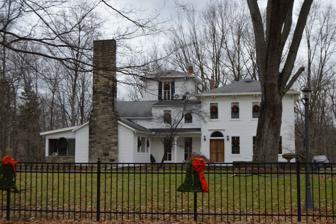
Building: John and Maria Adams House
Country: United States of America
Year built: 1820
United States historic place John and Maria Adams House U.S. National Register of Historic Places Southern side Show map of Ohio Show map of the United States Location 7315 Columbia Rd., north of Olmsted Falls , Ohio Coordinates 41°23′4″N 81°54′9″W / 41.38444°N 81.90250°W / 41.38444; -81.90250 Area 1 acre (0.40 ha) Built 1820 ( 1820 ) Architect Arthur P. Gray Architectural style Italianate, Italian Villa NRHP reference No. 75001368 Added to NRHP October 10, 1975 The John and Maria Adams House is a historic structure near the city of Olmsted Falls , Ohio , United States .  Built in the early nineteenth century, the house was expanded throughout the following several decades, and it has been named a historic site . Lemuel Hoadley of Waterbury, Connecticut brought his family to present-day Cuyahoga County in the 1810s; they were among the first settlers of Nelson Township, which took its present name of Olmsted Township in 1830.  Another early resident, John Adams, married Maria Hoadley in 1820, and the oldest part of the present house was built in the same year. Multiple additions were constructed later in the century while it was the home of Olmstead Falls postmaster Arthur P. Gray.  Beginning in the 1930s and continuing into the 1970s, the house was the property of a family named TeGrotenhuis, whose ancestors were part of an old New England family. Despite its early construction date, just six years after the arrival of the area's first settlers, the partially stone Adams House is built in the Italianate style, which is much more commonly found in buildings from the later part of the century. However, the stylistic elements, including components as large as the house's tower, were entirely absent from the original building; the Italianate portions of the house were all built as part of the expansion during Arthur Gray's time as owner. In 1975, the Adams House was listed on the National Register of Historic Places , qualifying both because of its historically significant architecture and its place in local history.  It is one of nine National Register-listed locations in and around Olmsted Falls and North Olmsted ; only Fort Hill was designated earlier. References